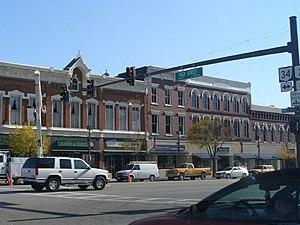
Bryan est une ville de l'État de l'Ohio, aux États-Unis. Elle est le siège du comté de Williams.